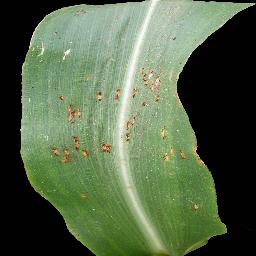
Label: Corn___Common_rust